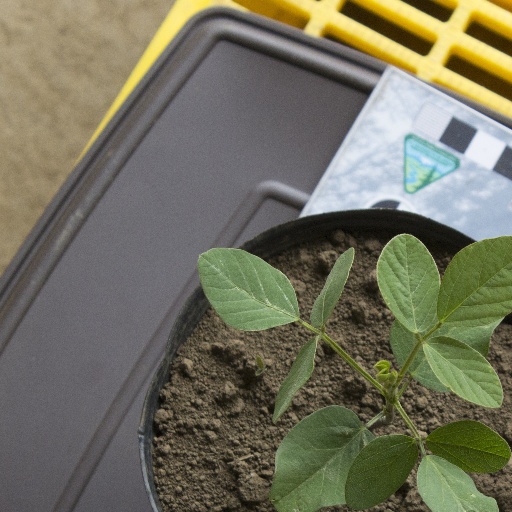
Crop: soybean